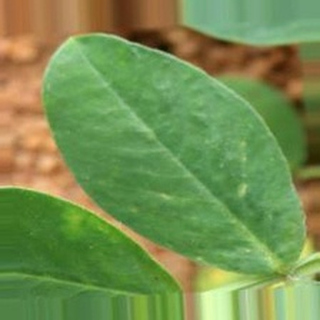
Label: healthy_groundnut